2023 Speaker of the House of Commons of Canada election

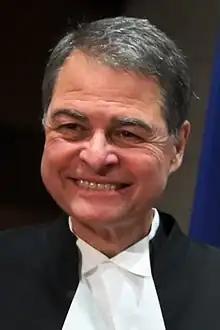
Former Speaker Anthony Rota.

Anthony Rota, the MP for Nipissing—Timiskaming, was elected as speaker of the House of Commons on December 5, 2019.